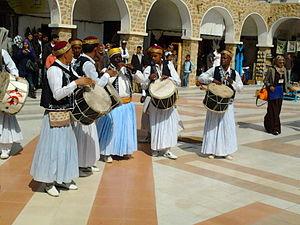
un groupe qui se compose de joueurs de tambour et de Zokrah dans le vieux souk, à l'occasion du festival de Tataouine.
Tataouine, anciennement appelée Foum Tataouine, est une ville du sud-est de la Tunisie située à 531 kilomètres de Tunis.